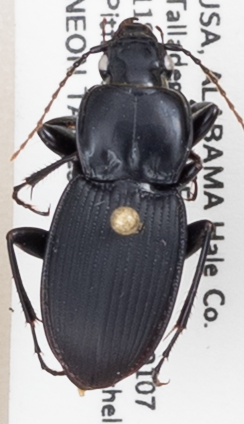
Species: Cyclotrachelus convivus
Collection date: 2019-04-17
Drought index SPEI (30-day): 0.312
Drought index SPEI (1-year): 1.13
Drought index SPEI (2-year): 1.69